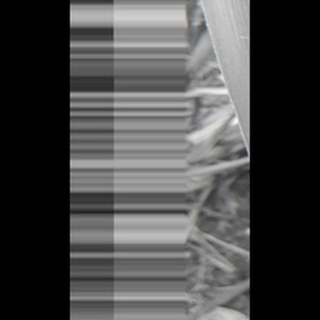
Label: healthy_sugarcane